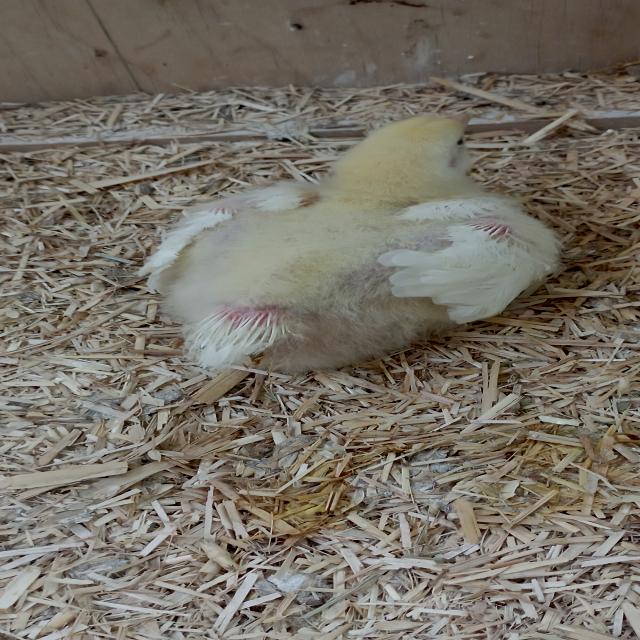
Weight: 390 g